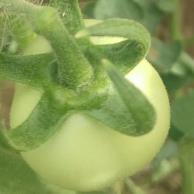
Crop: Tomato
Condition: healthy-fruit